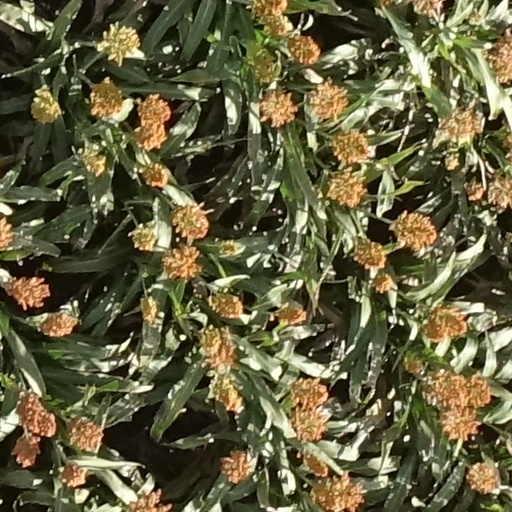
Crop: sorghum